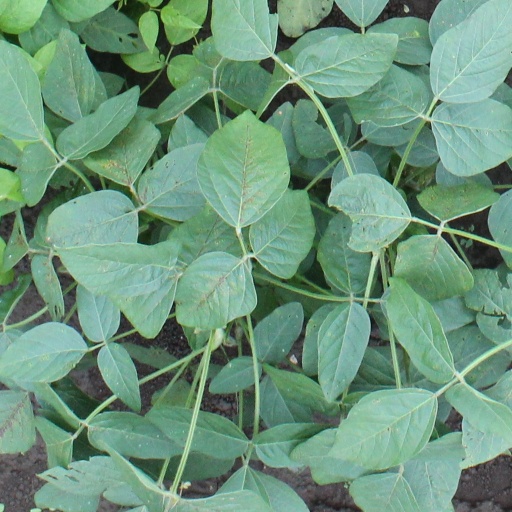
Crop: soybean